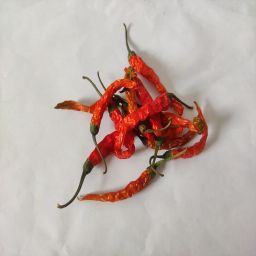
Crop: Chile Pepper
Quality: Dried